Typhoon Nanmadol (2022)

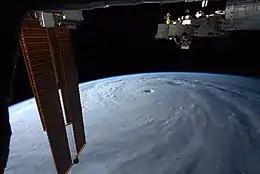

Six hours later, the JMA and the JTWC upgraded the system to a tropical storm, with the JMA assigning the name "Nanmadol" "(2214)" for the system. The low-level banding wrapped in the deepening LLC. Nanmadol quickly intensified, and was upgraded to a severe tropical storm by the JMA on September 14. Microwave imaging revealed a well-defined banding feeder from the north and south on the storm's quadrants. Early the next day, the JTWC upgraded Nanmadol to a Category 1-equivalent typhoon, approximately east-southeast of Kadena Air Base. Convective banding and a ragged eye formed. Similarly, the JMA further upgraded Nanmadol to a typhoon. A central convection had dense, along with having colder convective tops.